2003–04 Border–Gavaskar Trophy

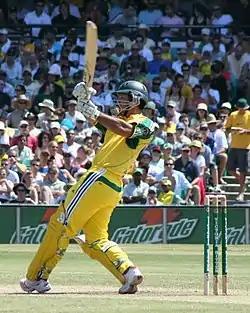
Ricky Ponting's unbeaten 176 propelled Australia to a humongous score

Australia ended the day with 400/5 from 90 overs, and Ponting was unbeaten on 176, his 19th test hundred and his fifth for the year 2003, a remarkable year for him in which he had hitherto scored 1149 runs at an average of 95.75, and had set his sights for a double century. His innings was exceptional. For his first 100 runs, he picked boundaries in the gaps on the off-side, in spite of the fact that that region was packed with fielders. He raced on to his 100 from just 117 balls, but slowed down considerably, once he reached his 150. He commented about his innings, admitting that he was satisfied with the way he played on that day. He said, "It was a good wicket, and a good outfield, and you got real value for your strokes." He commented of the Indian bowlers that, "They missed Zaheer...He's been their best bowler the past couple of years, and he bowled well up in Brisbane. They didn't bowl as well as they'd have liked today, but you can't judge them based on that." Ponting's crisp strokeplay combined with aggression to produce a fantastic knock. However, he was aided by the fact that Ganguly got rid of the 8–1 and 7–2 fields thereby depriving his bowlers the chance of getting lbws or any catches.